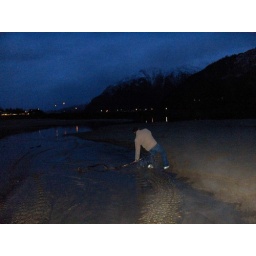
I tried to pole vault over this massive river